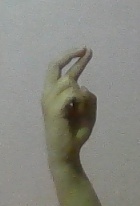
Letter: zay